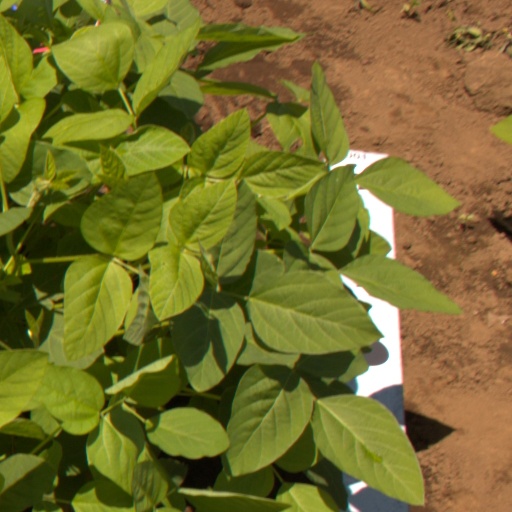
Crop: soybean